Cèsar Martinell i Brunet

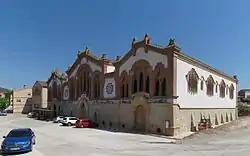
Pinell de Brai's winery.

Cèsar Martinell artistic style was primarily Modernisme, with some Noucentisme. His masterpieces were his designs for wineries, which are called the cathedrals of wine ("les catedrals del vi") due to their magnificence. The use of traditional architectural techniques and materials helped to build these monumental buildings. His wine cathedrals are located in several cities of Catalonia such as Falset, Nulles, Cornudella de Montsant, Montblanc and Gandesa, and some of them can be visited. He also designed the flour mill of Cervera and he managed restoration projects, such as the Basilica of Santa Maria in Igualada.